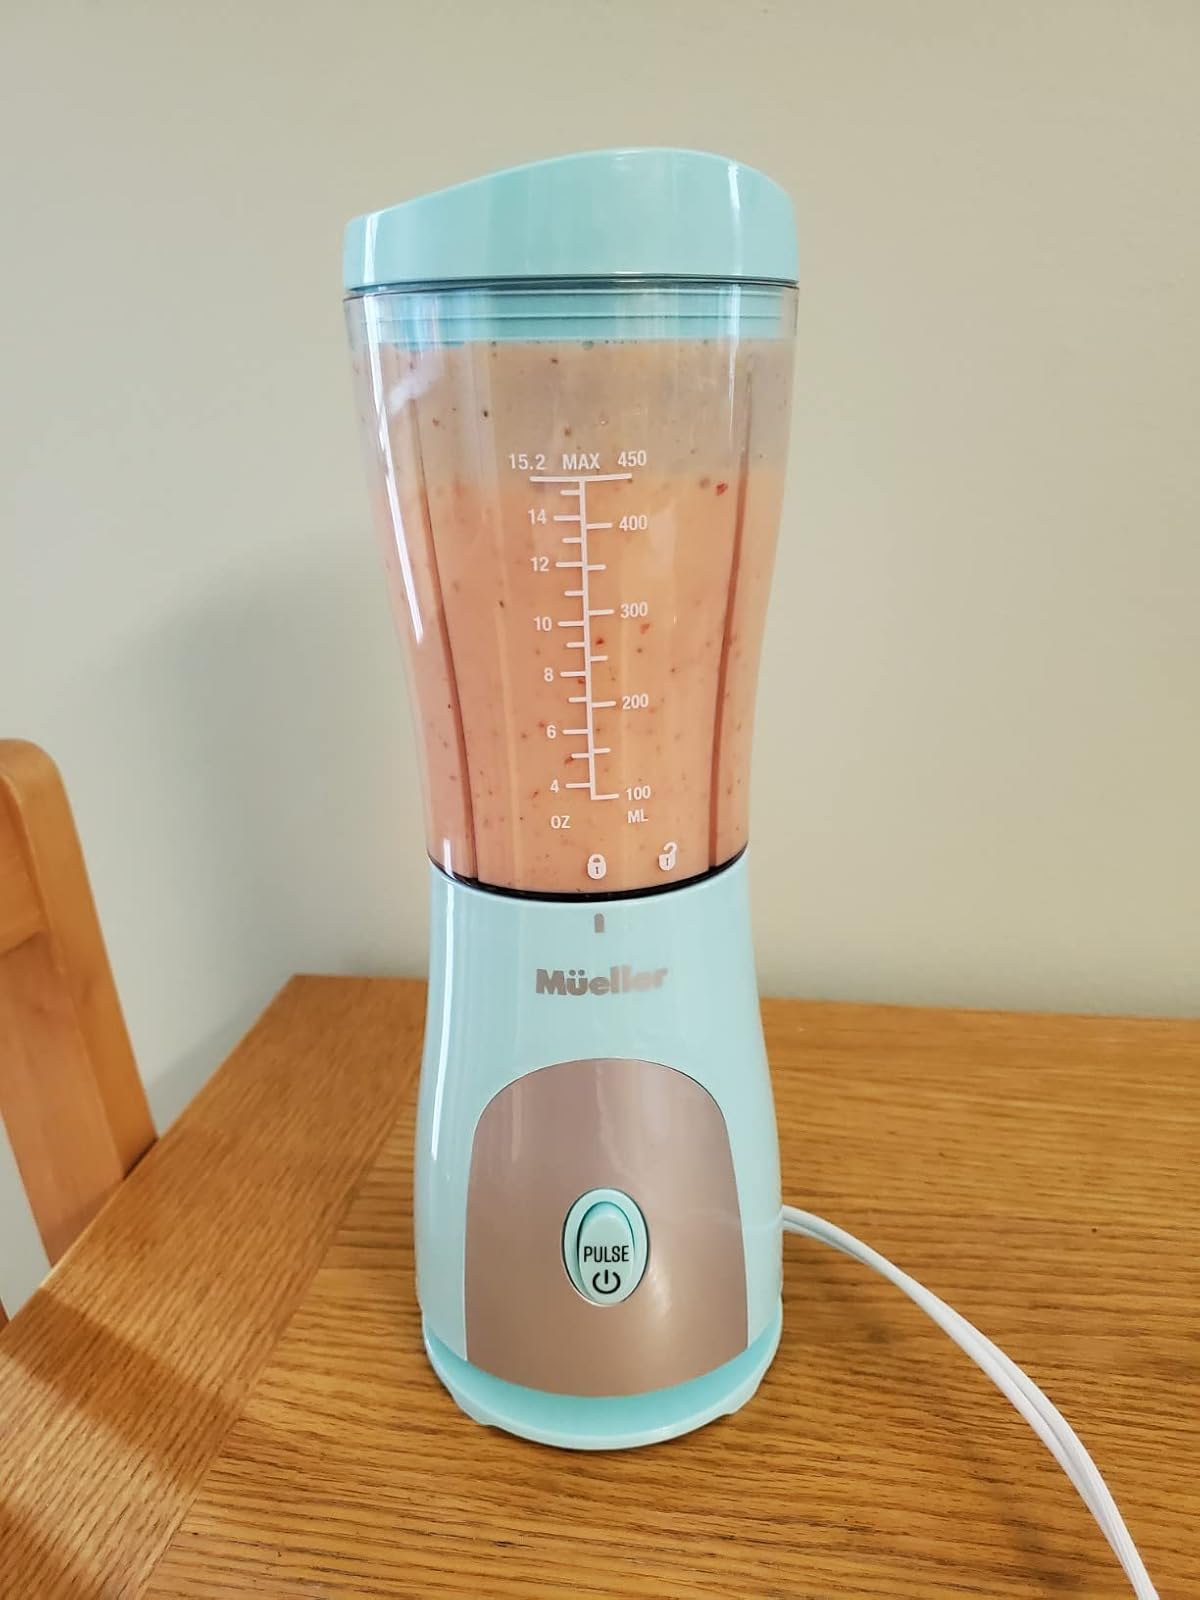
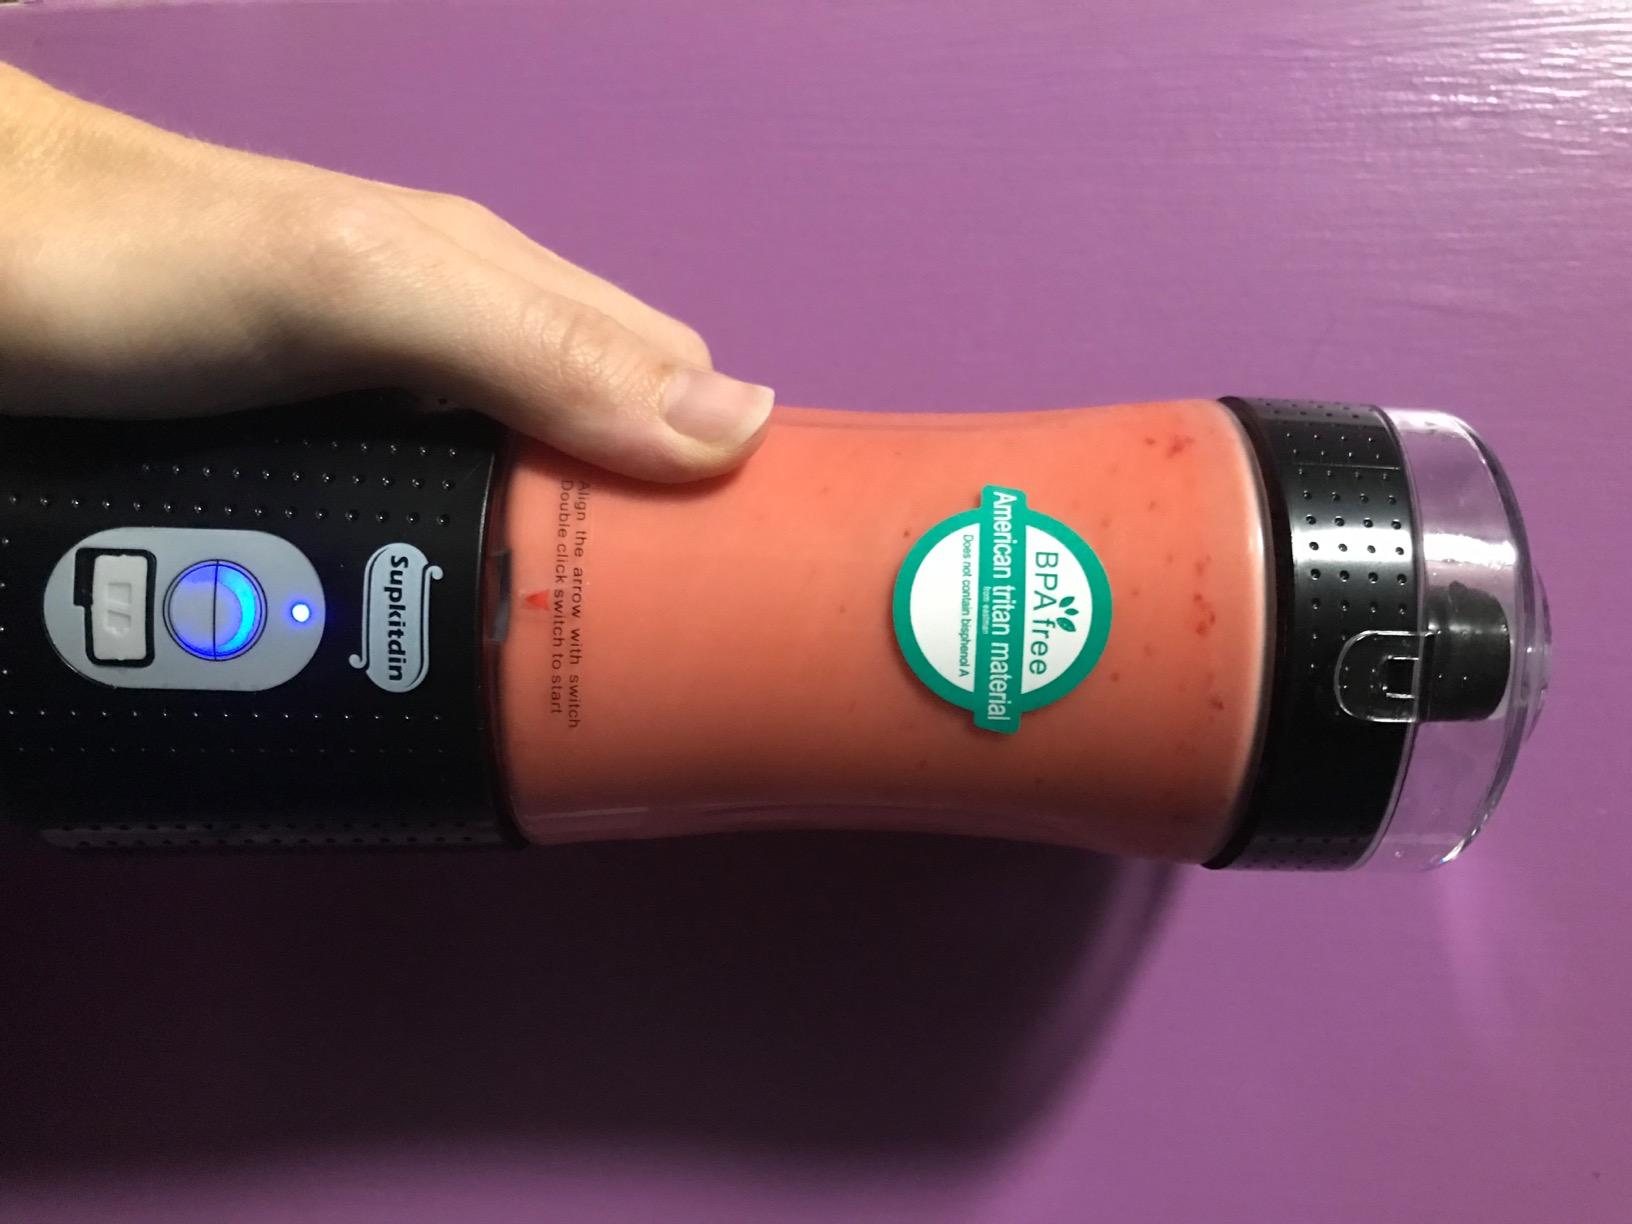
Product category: items_blender
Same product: no